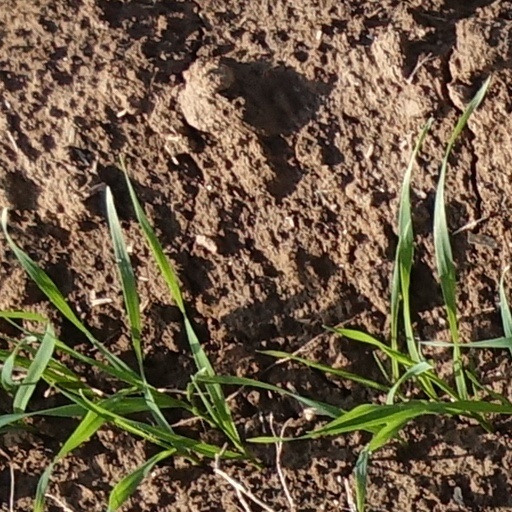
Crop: wheat